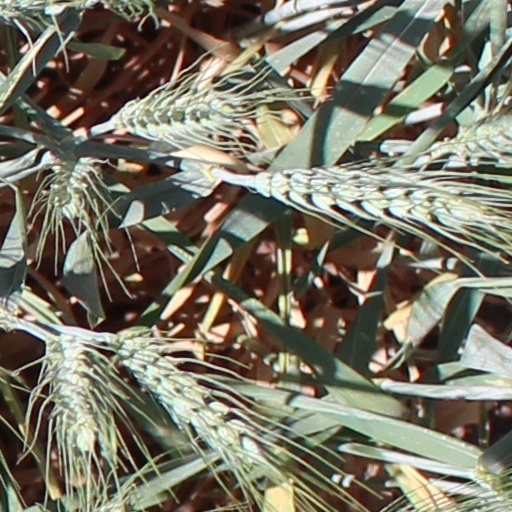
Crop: wheat